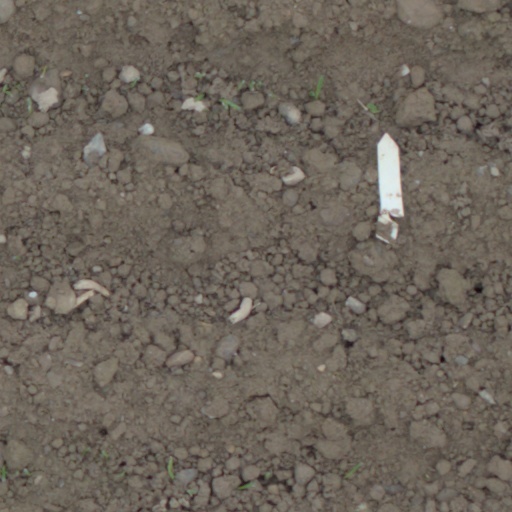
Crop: wheat